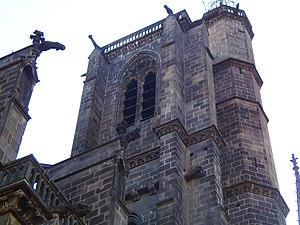
Cathédrale Notre-Dame-de-l'Assomption de Clermont-Ferrand (Puy-de-Dôme, France). Tour de la Bayette.
Notre-Dame de l’Assomption est une cathédrale gothique située à Clermont-Ferrand. Elle a été édifiée à partir de 1248 au centre de la ville de Clermont, la capitale historique de l'Auvergne. Elle a remplacé une cathédrale romane située au même endroit qui elle-même avait été précédée par deux autres sanctuaires chrétiens. Son patronage initial est celui de Saint-Vital et Saint-Agricol. La majeure partie de la construction actuelle date de la seconde moitié du XIIIᵉ siècle, c'est le premier exemple d'utilisation en architecture de la pierre de Volvic. La façade occidentale et d'autres rénovations ont été effectuées par Eugène Viollet-le-Duc au cours de la seconde moitié du XIXᵉ siècle.